Roko Aero NG4

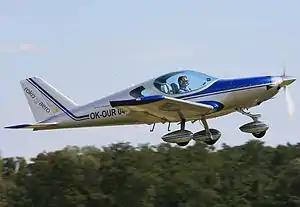

The Roko Aero NG4 is a single-engined sport aircraft, available in both light-sport aircraft and ultralight models, which seats two side by side. It is in production in the Czech Republic.